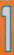
Number: 1